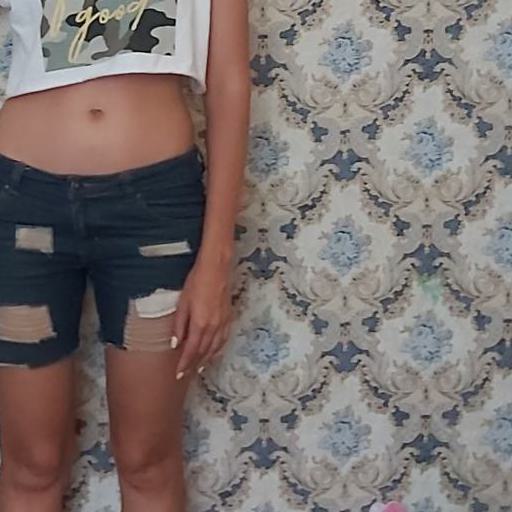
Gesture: no_gesture